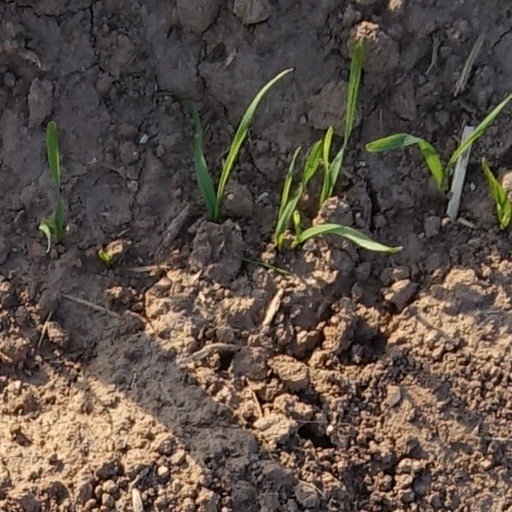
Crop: wheat